African Heritage House

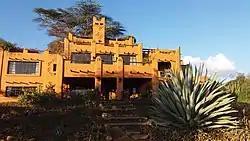
Front view of African Heritage House

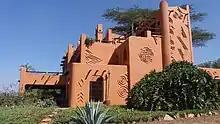

The African Heritage House is a national monument in Kenya, classified and gazetted under the National Museums and Heritage Act in 2016. Designed by Alan Donovan, built to preserve forgotten architectural designs of the African continent. The house is facing the Nairobi national park, and the public can visit the house for a tour, lunches, dinners, events, conferences, and overnight stays.